Heartless (Once Upon a Time)

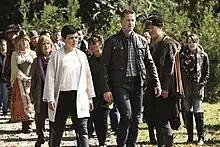

"Heartless" is the seventh episode of the sixth season of the American fantasy drama series "Once Upon a Time", which aired on November 6, 2016.